Indira Gandhi Rashtriya Uran Akademi

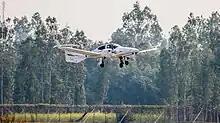
IGRUA's Diamond DA42 twin-engine aircraft taking off.

IGRUA's infrastructure consists of its own independent airfield and airspace, 6080 feet runway, taxiway, apron, air traffic control, navigation and landing aids, hangars, fire fighting, aviation fuel station, hostels/mess, residential campus, sports facilities, auditorium among others.